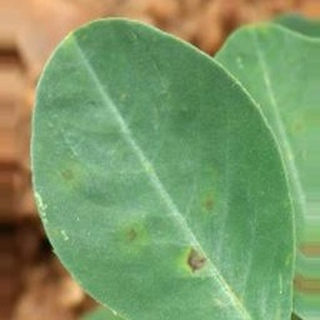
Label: groundnut_early_leaf_spot